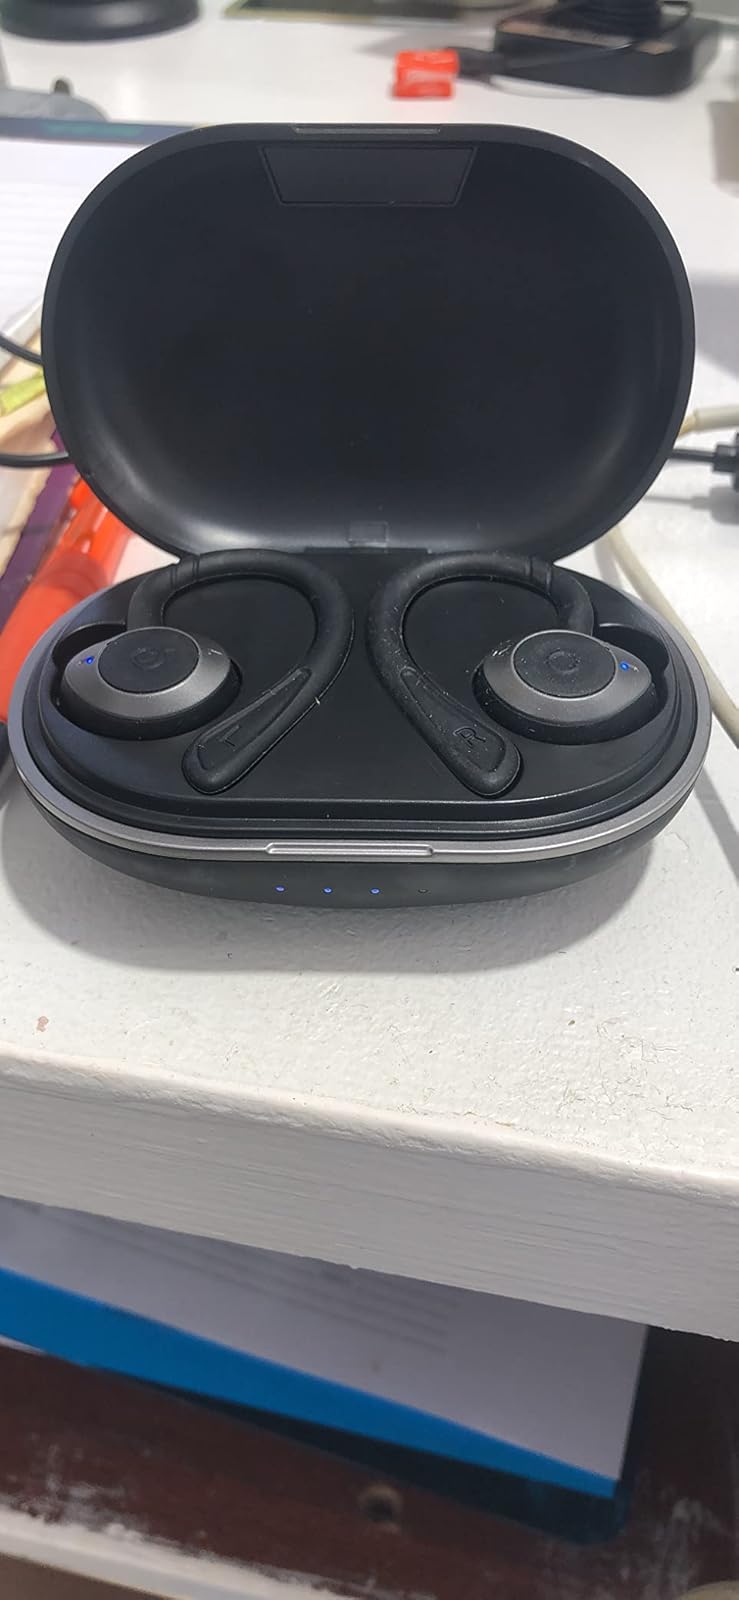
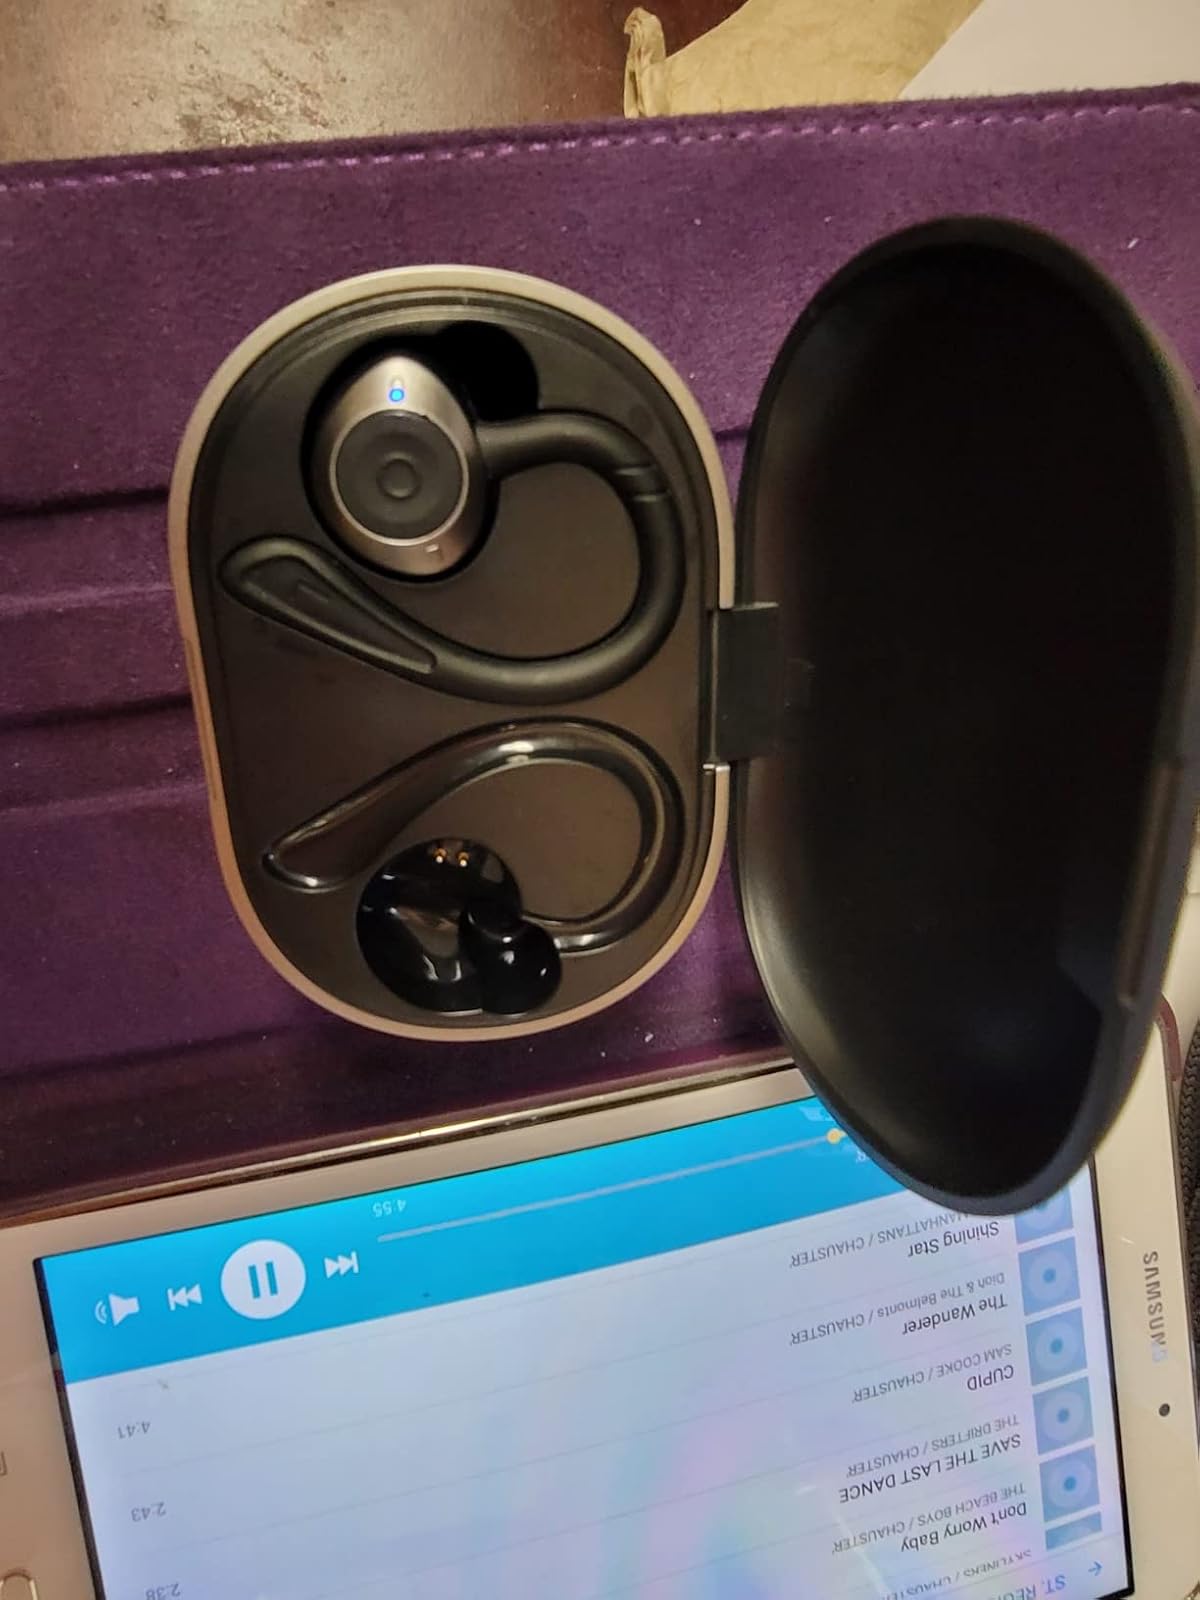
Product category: earbuds
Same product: yes